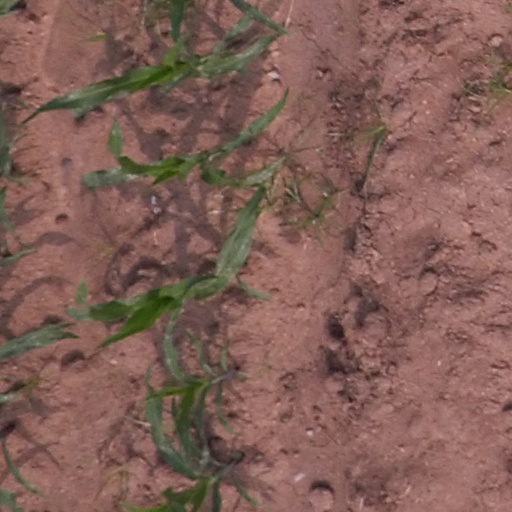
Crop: maize; corn